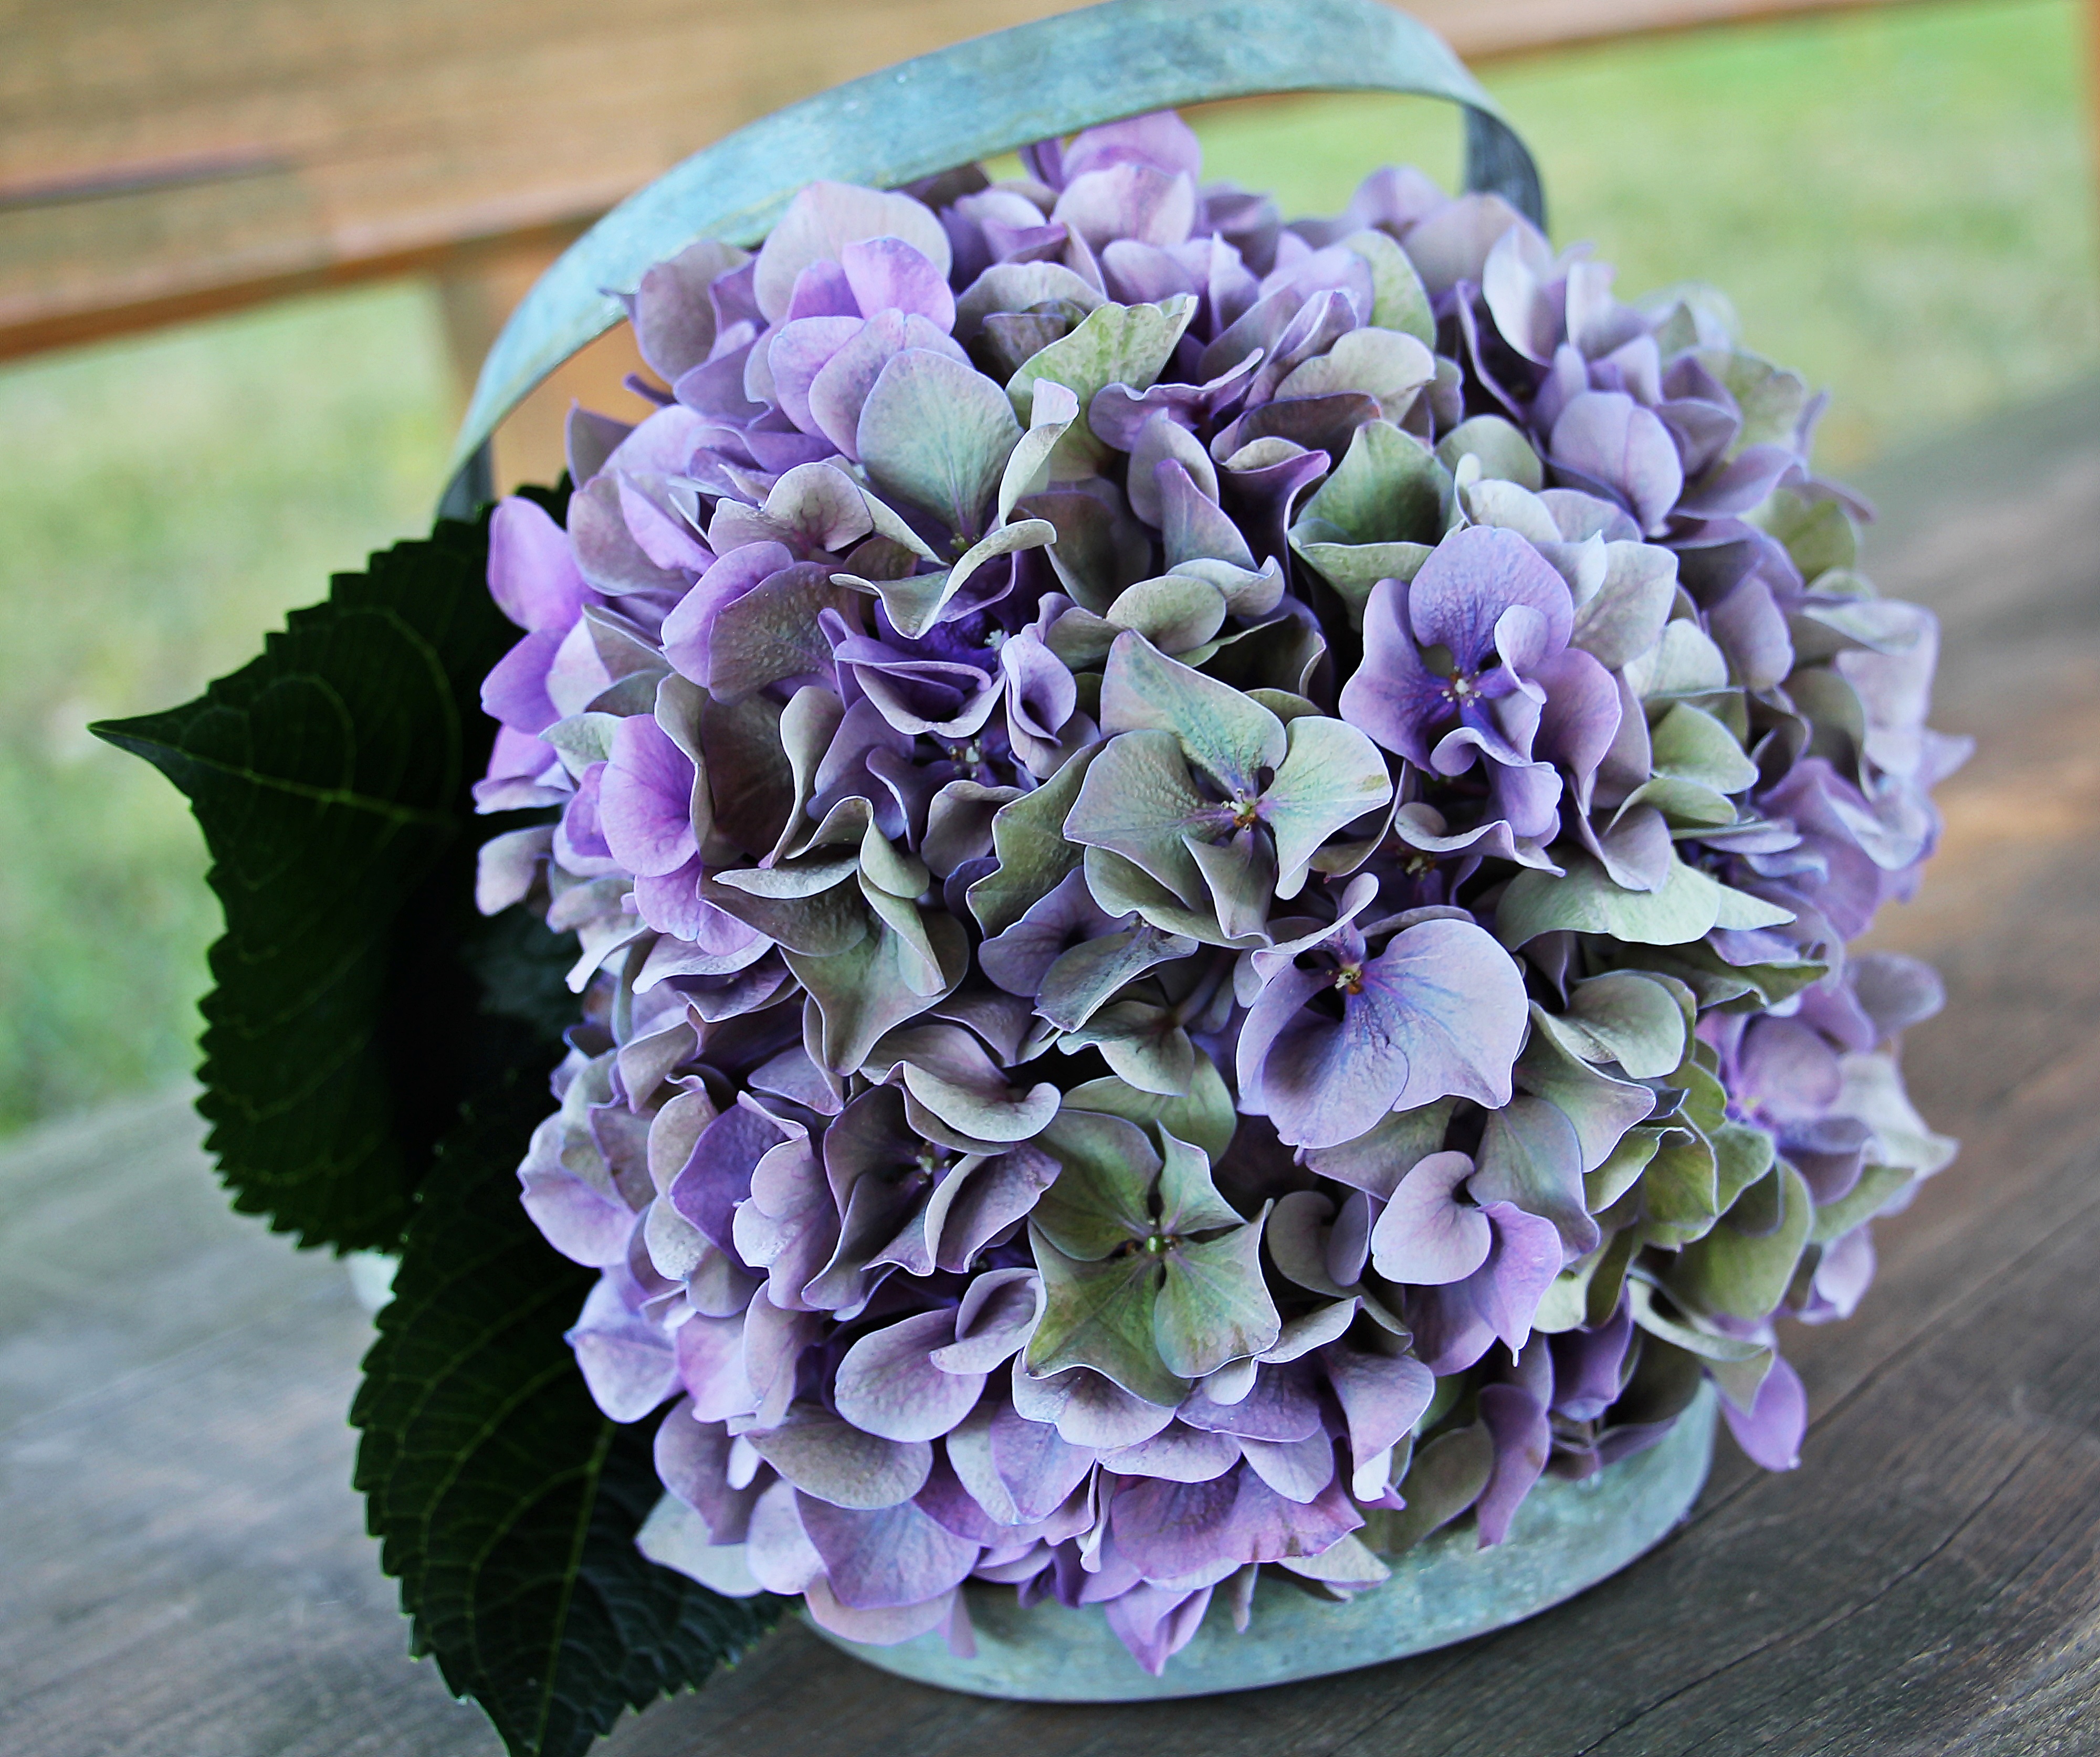
nature, blossom, plant, flower, purple, petal, bloom, summer, green, color, metal, blue, basket, flora, hydrangea, sheet, background image, background, decorative, lilac, floristry, blue purple flower, ornamental plant, hydrangea flower, flowering plant, ornamental flower, flower bouquet, hydrangeaceae, metal k rbchen, blue purple hydrangea, blue purple hydrangea flower, hydrangea in basket, tin cup, floral design, cornales, land plant, flower arranging